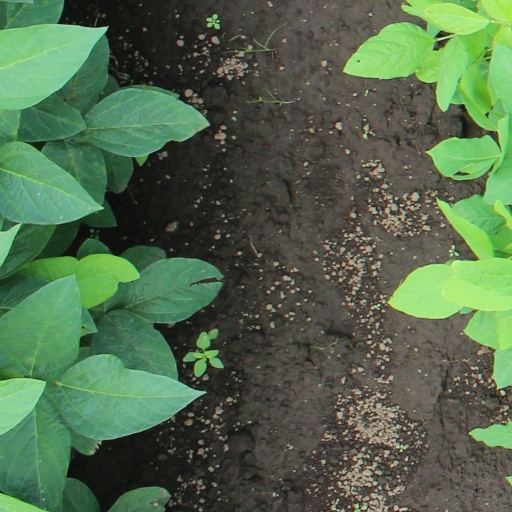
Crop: soybean